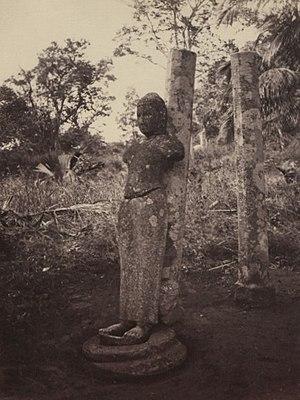
Devanampiya Tissa est un roi singhalais du IIIᵉ siècle av. J.-C, fondateur d'Anurâdhapura.